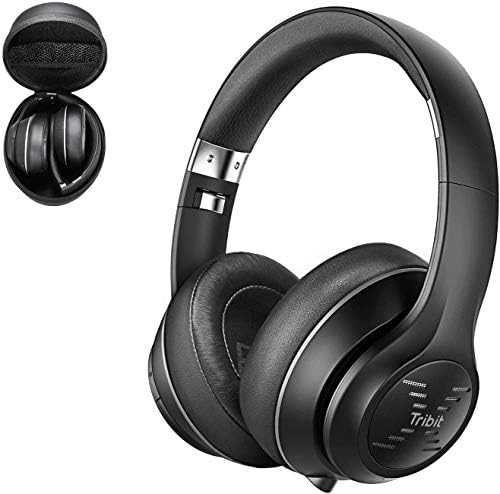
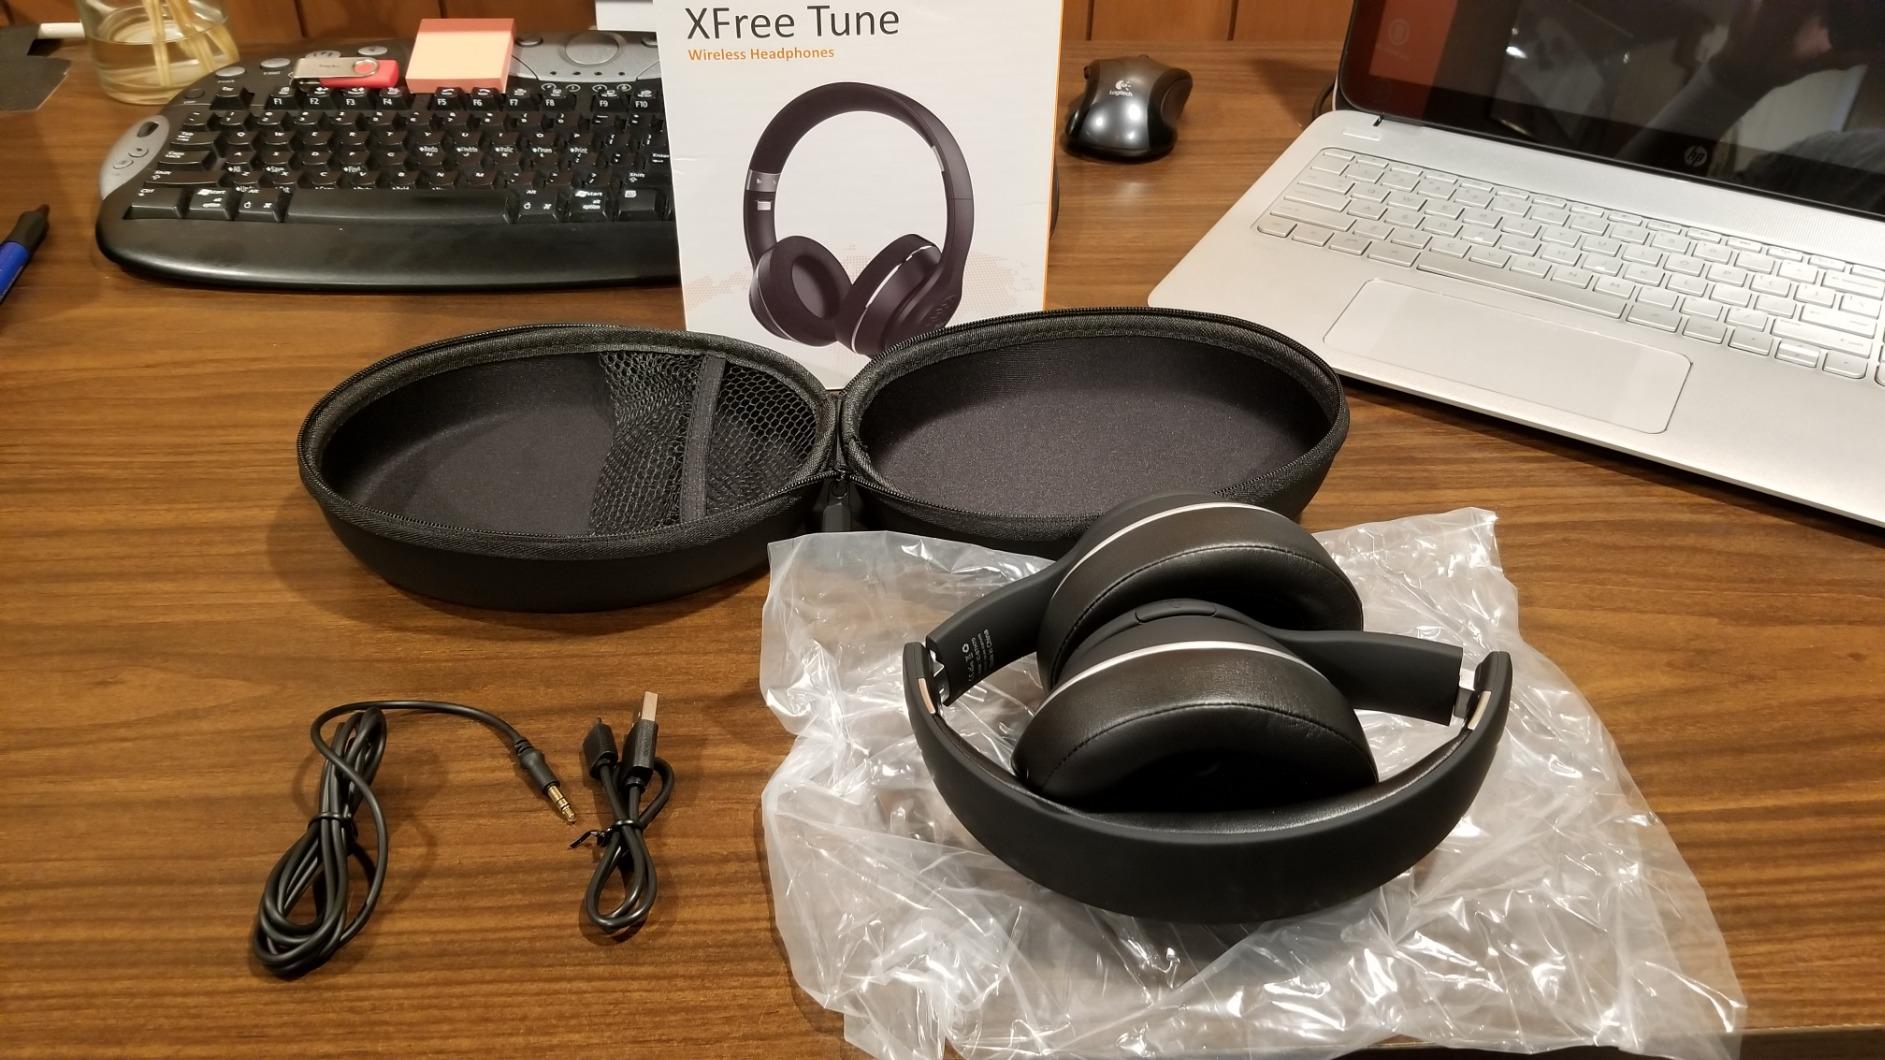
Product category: headphones
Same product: yes